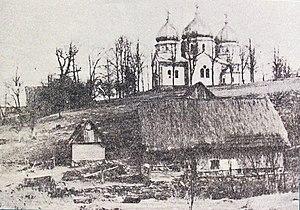
Église catholique grecque de l'Ascension dans le village de Hoczew (photo de 1905) Čeština: Řecký katolický kostel Nanebevzetí v obci Hoczew (foto z roku 1905) Magyar: Görög katolikus templom a felemelkedés a faluban Hoczew (fotó 1905)